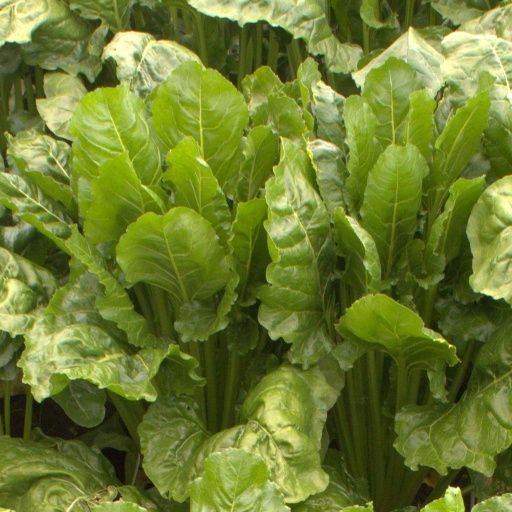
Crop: sugar beet